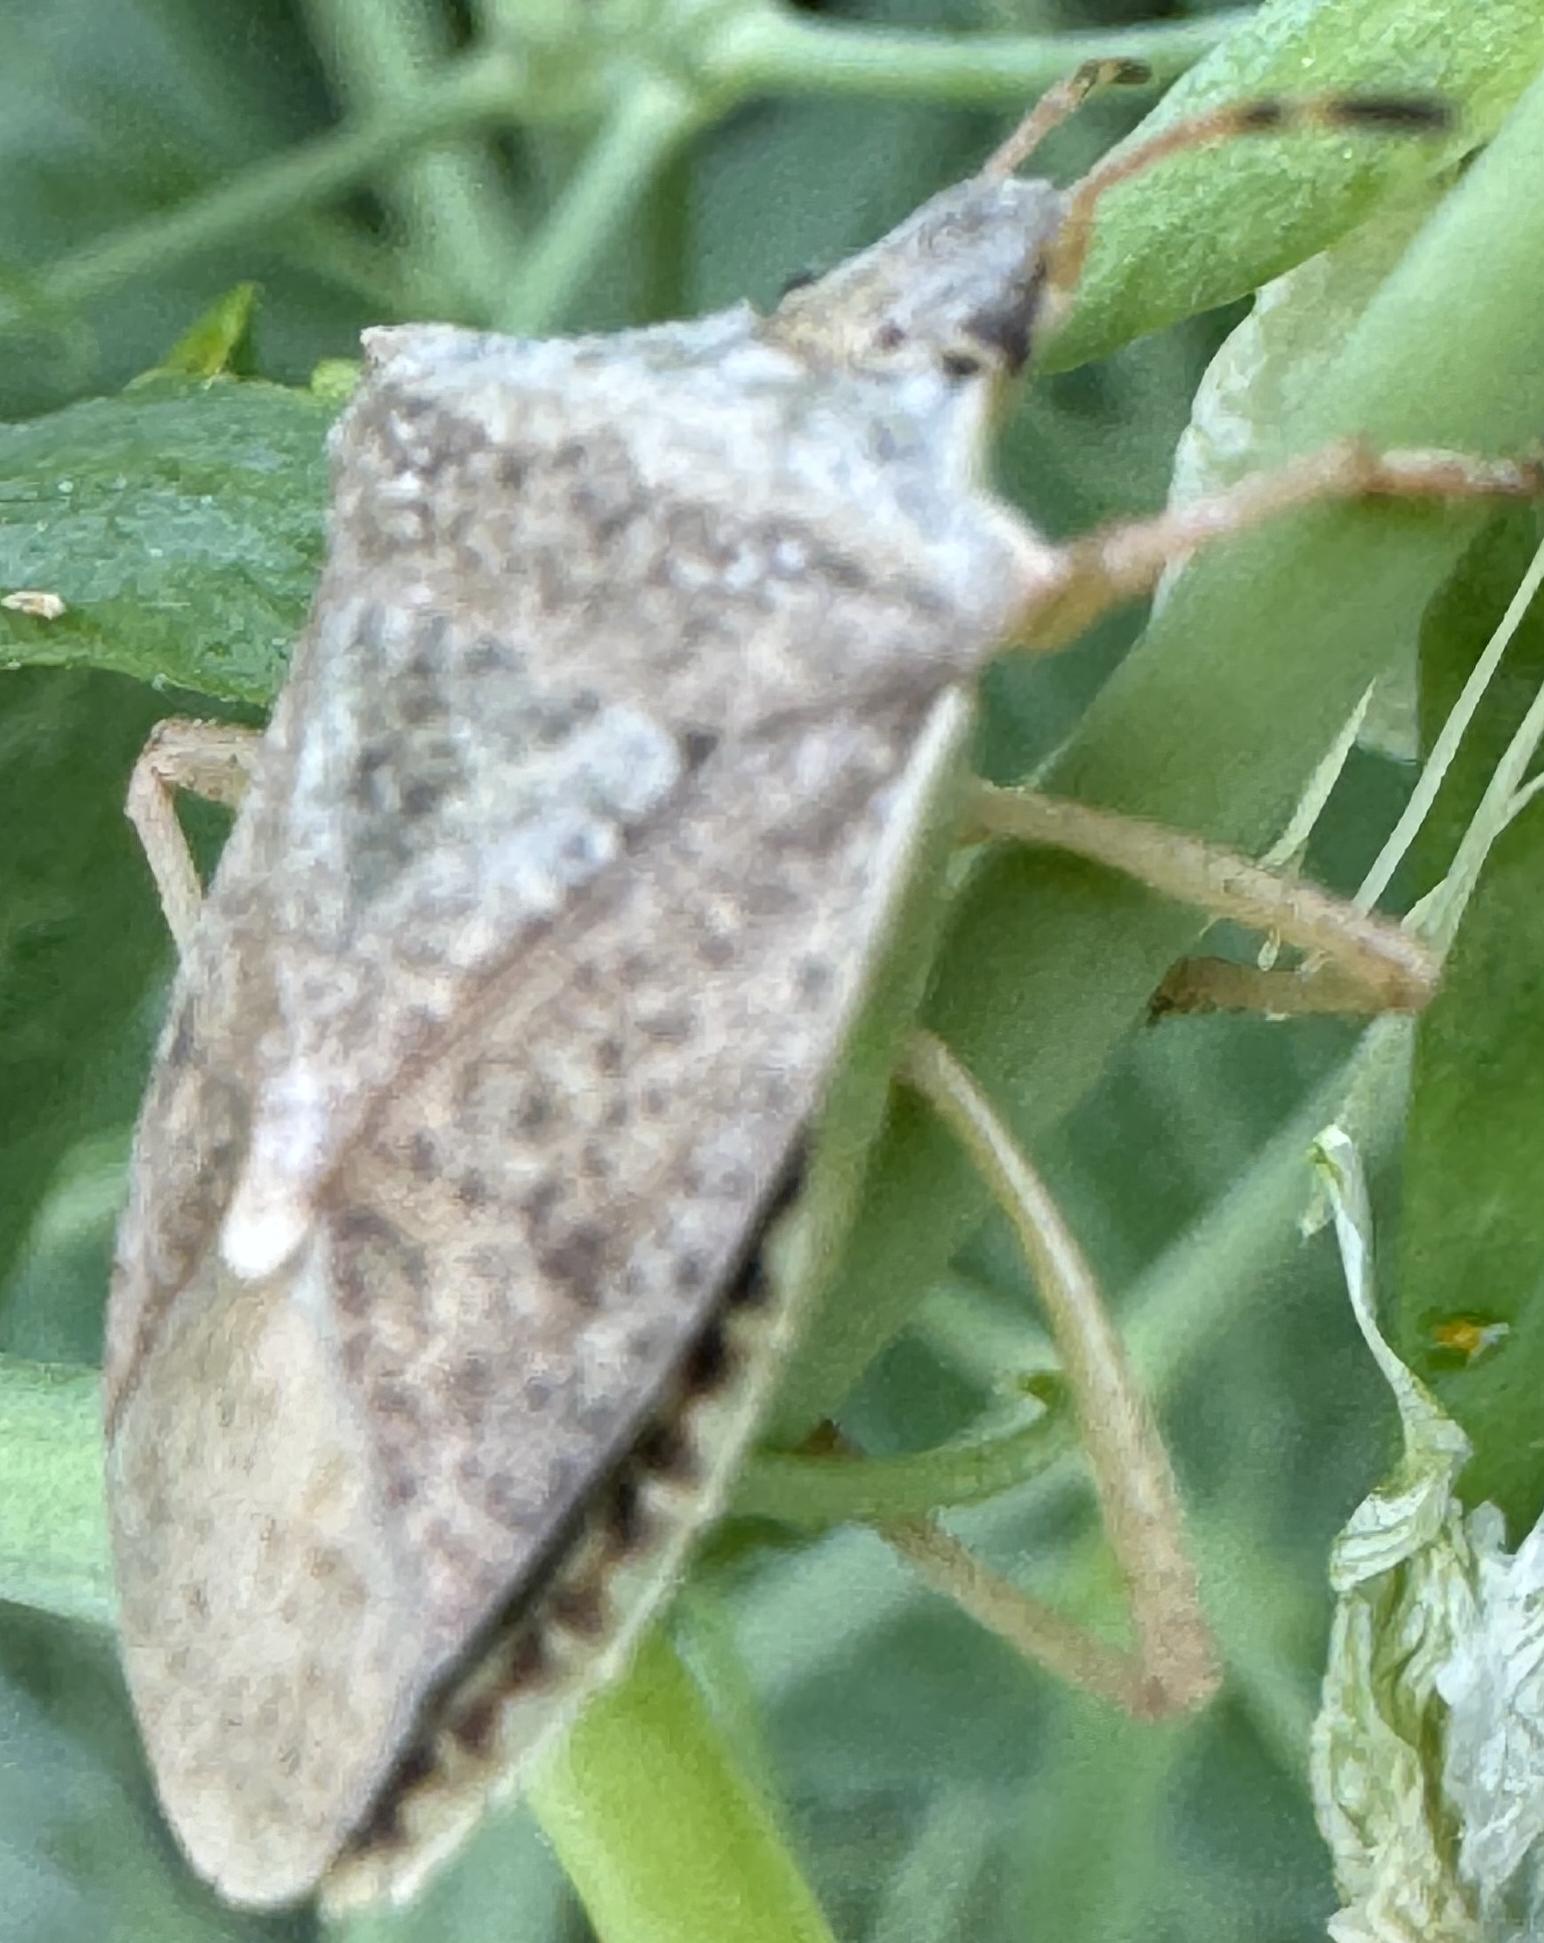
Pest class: stink_bug